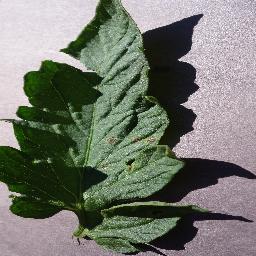
Label: Tomato___Early_blight